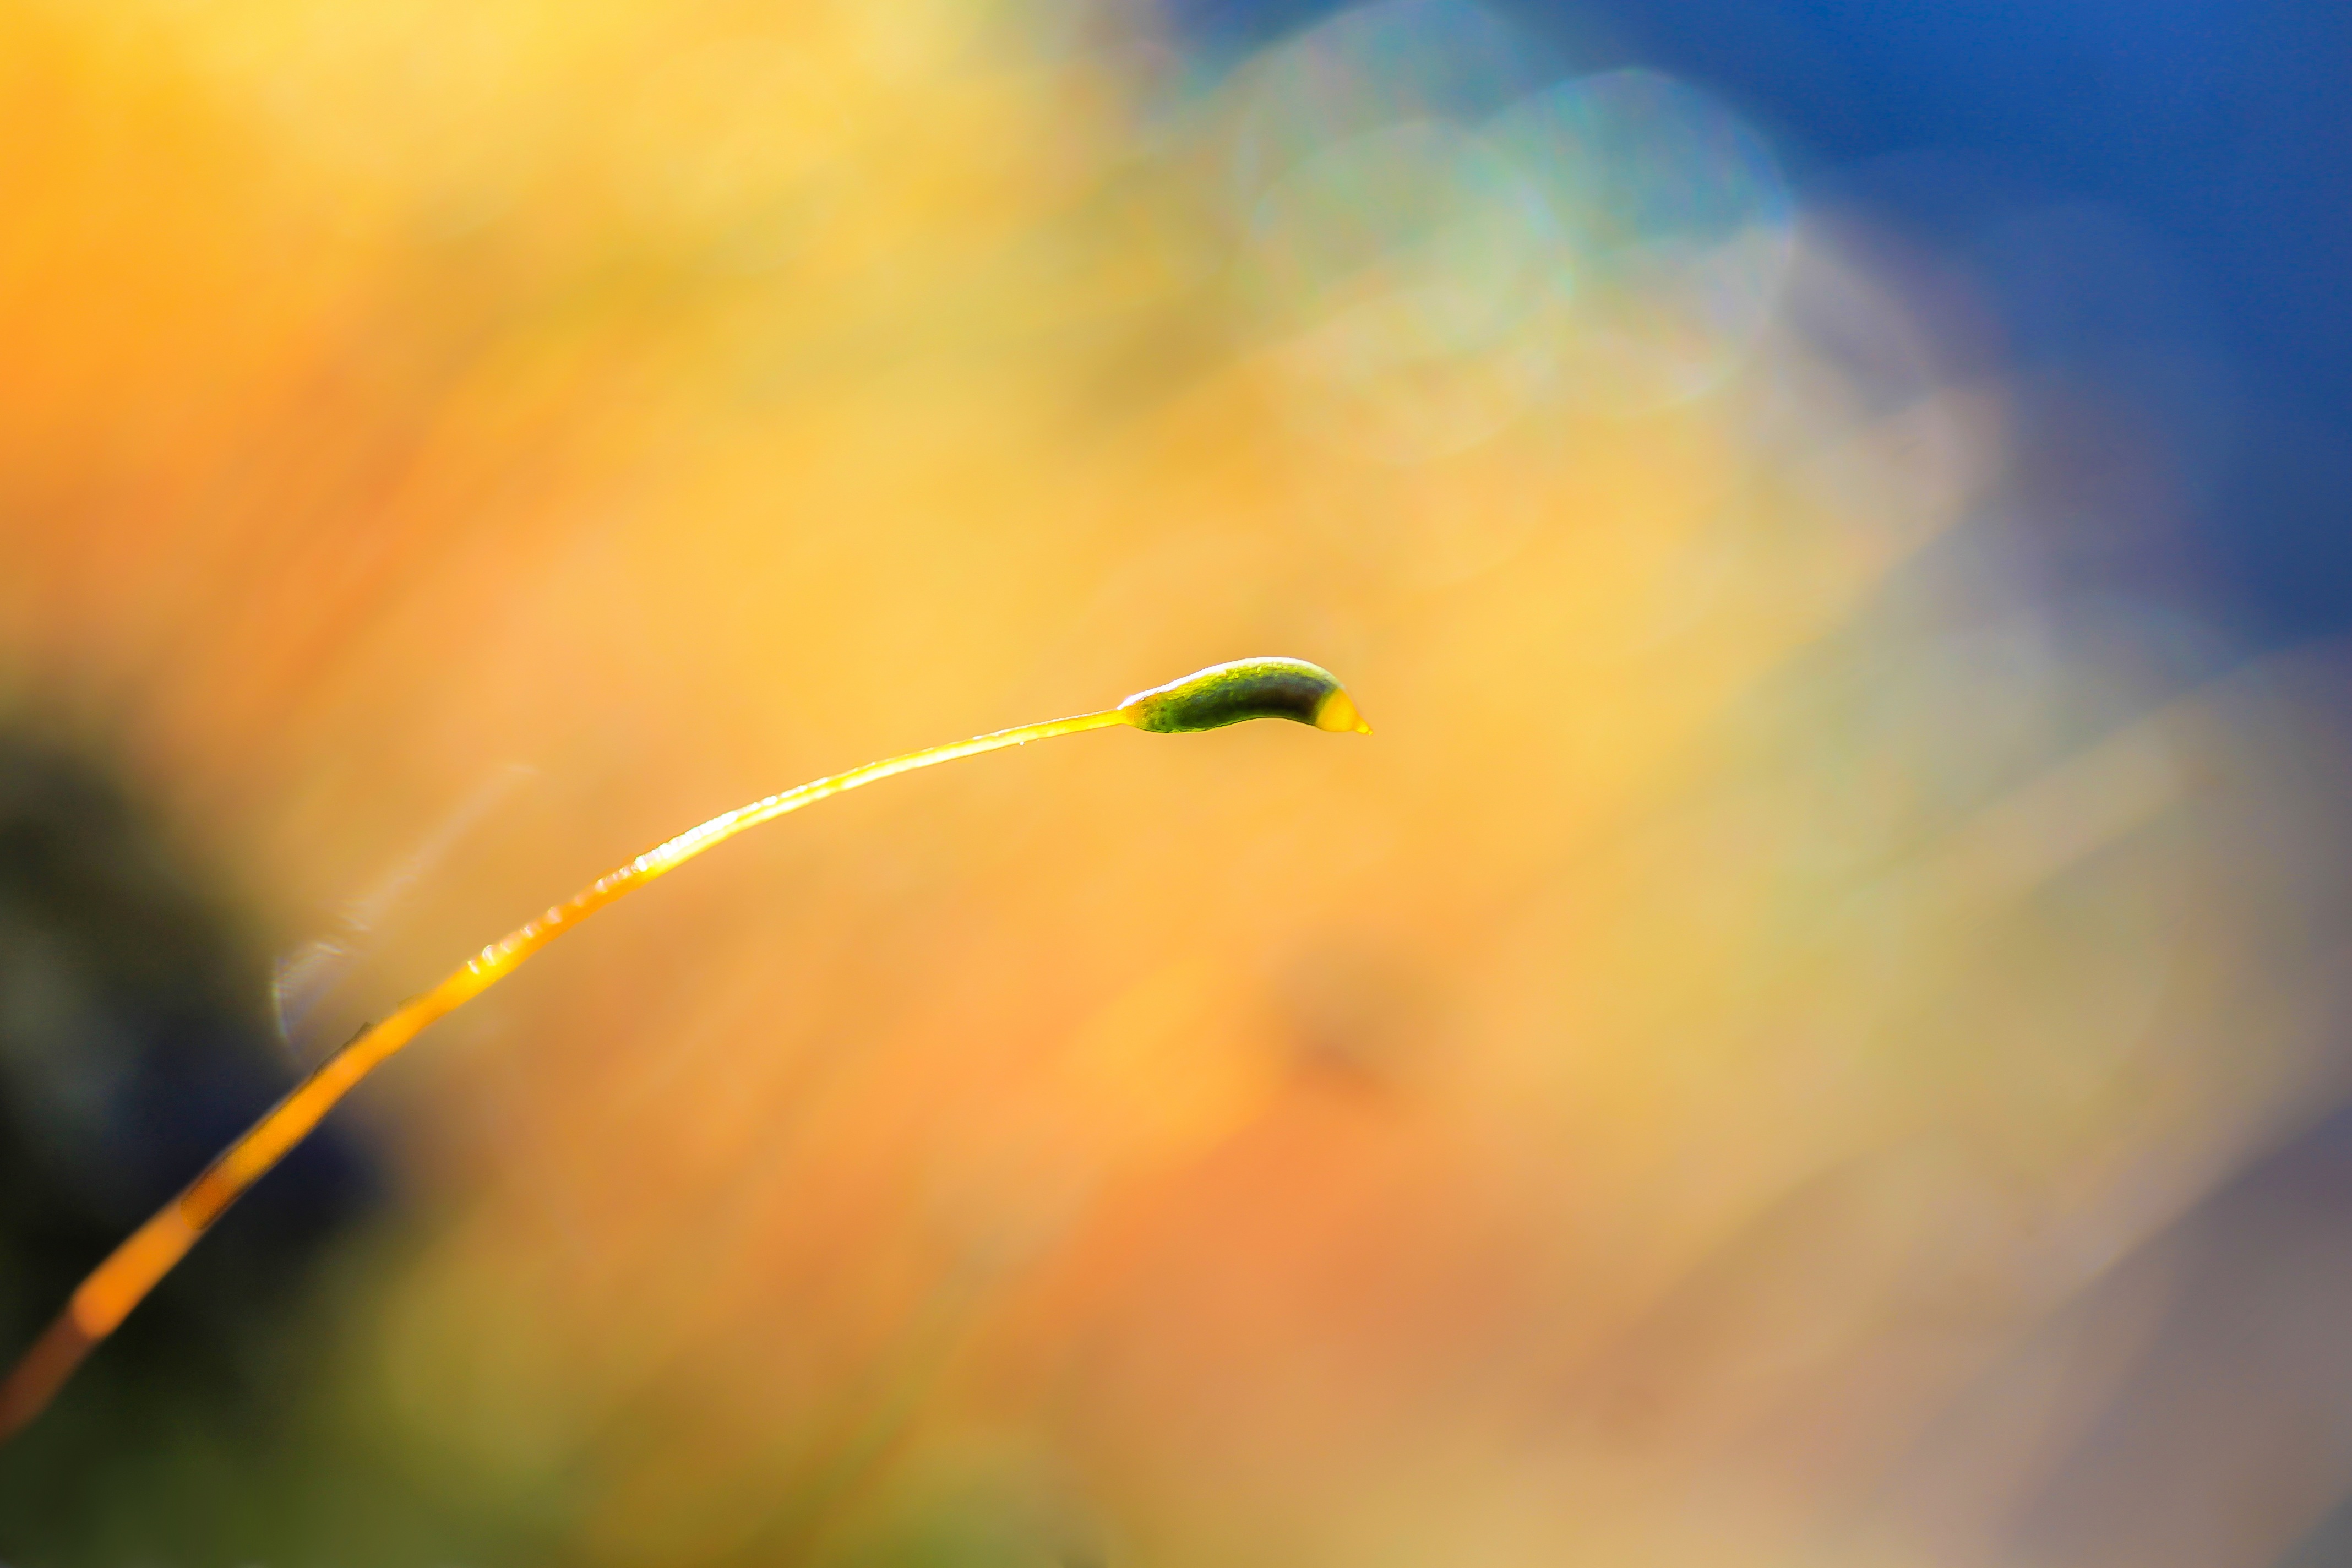
nature, grass, light, cloud, plant, sky, sunset, photography, sunlight, leaf, flower, moss, green, reflection, color, macro, yellow, close up, colors, macro photography, atmosphere of earth, computer wallpaper